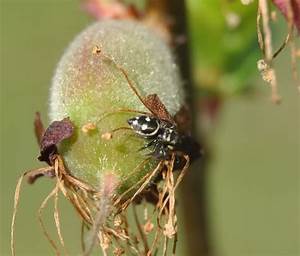
Label: spider